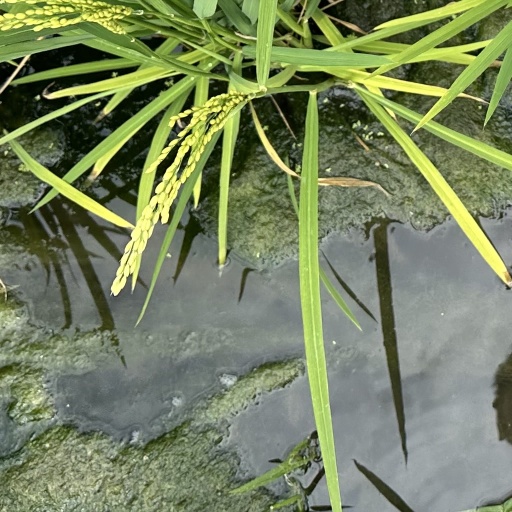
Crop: rice